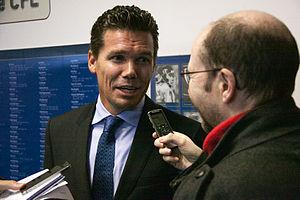
Alan Keith Koch, interveiwé quand il fut nommé le chef-entraînneur de Whitecaps FC 2.
Le Clan de Simon Fraser est un club omnisport universitaire de l'Université Simon Fraser à Vancouver, Canada. Le Clan, faisant partie de la Great Northwest Athletic Conference, est le seul membre non américain de la National Collegiate Athletic Association. Le Clan est constitué de 17 équipes.